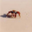
Label: cra